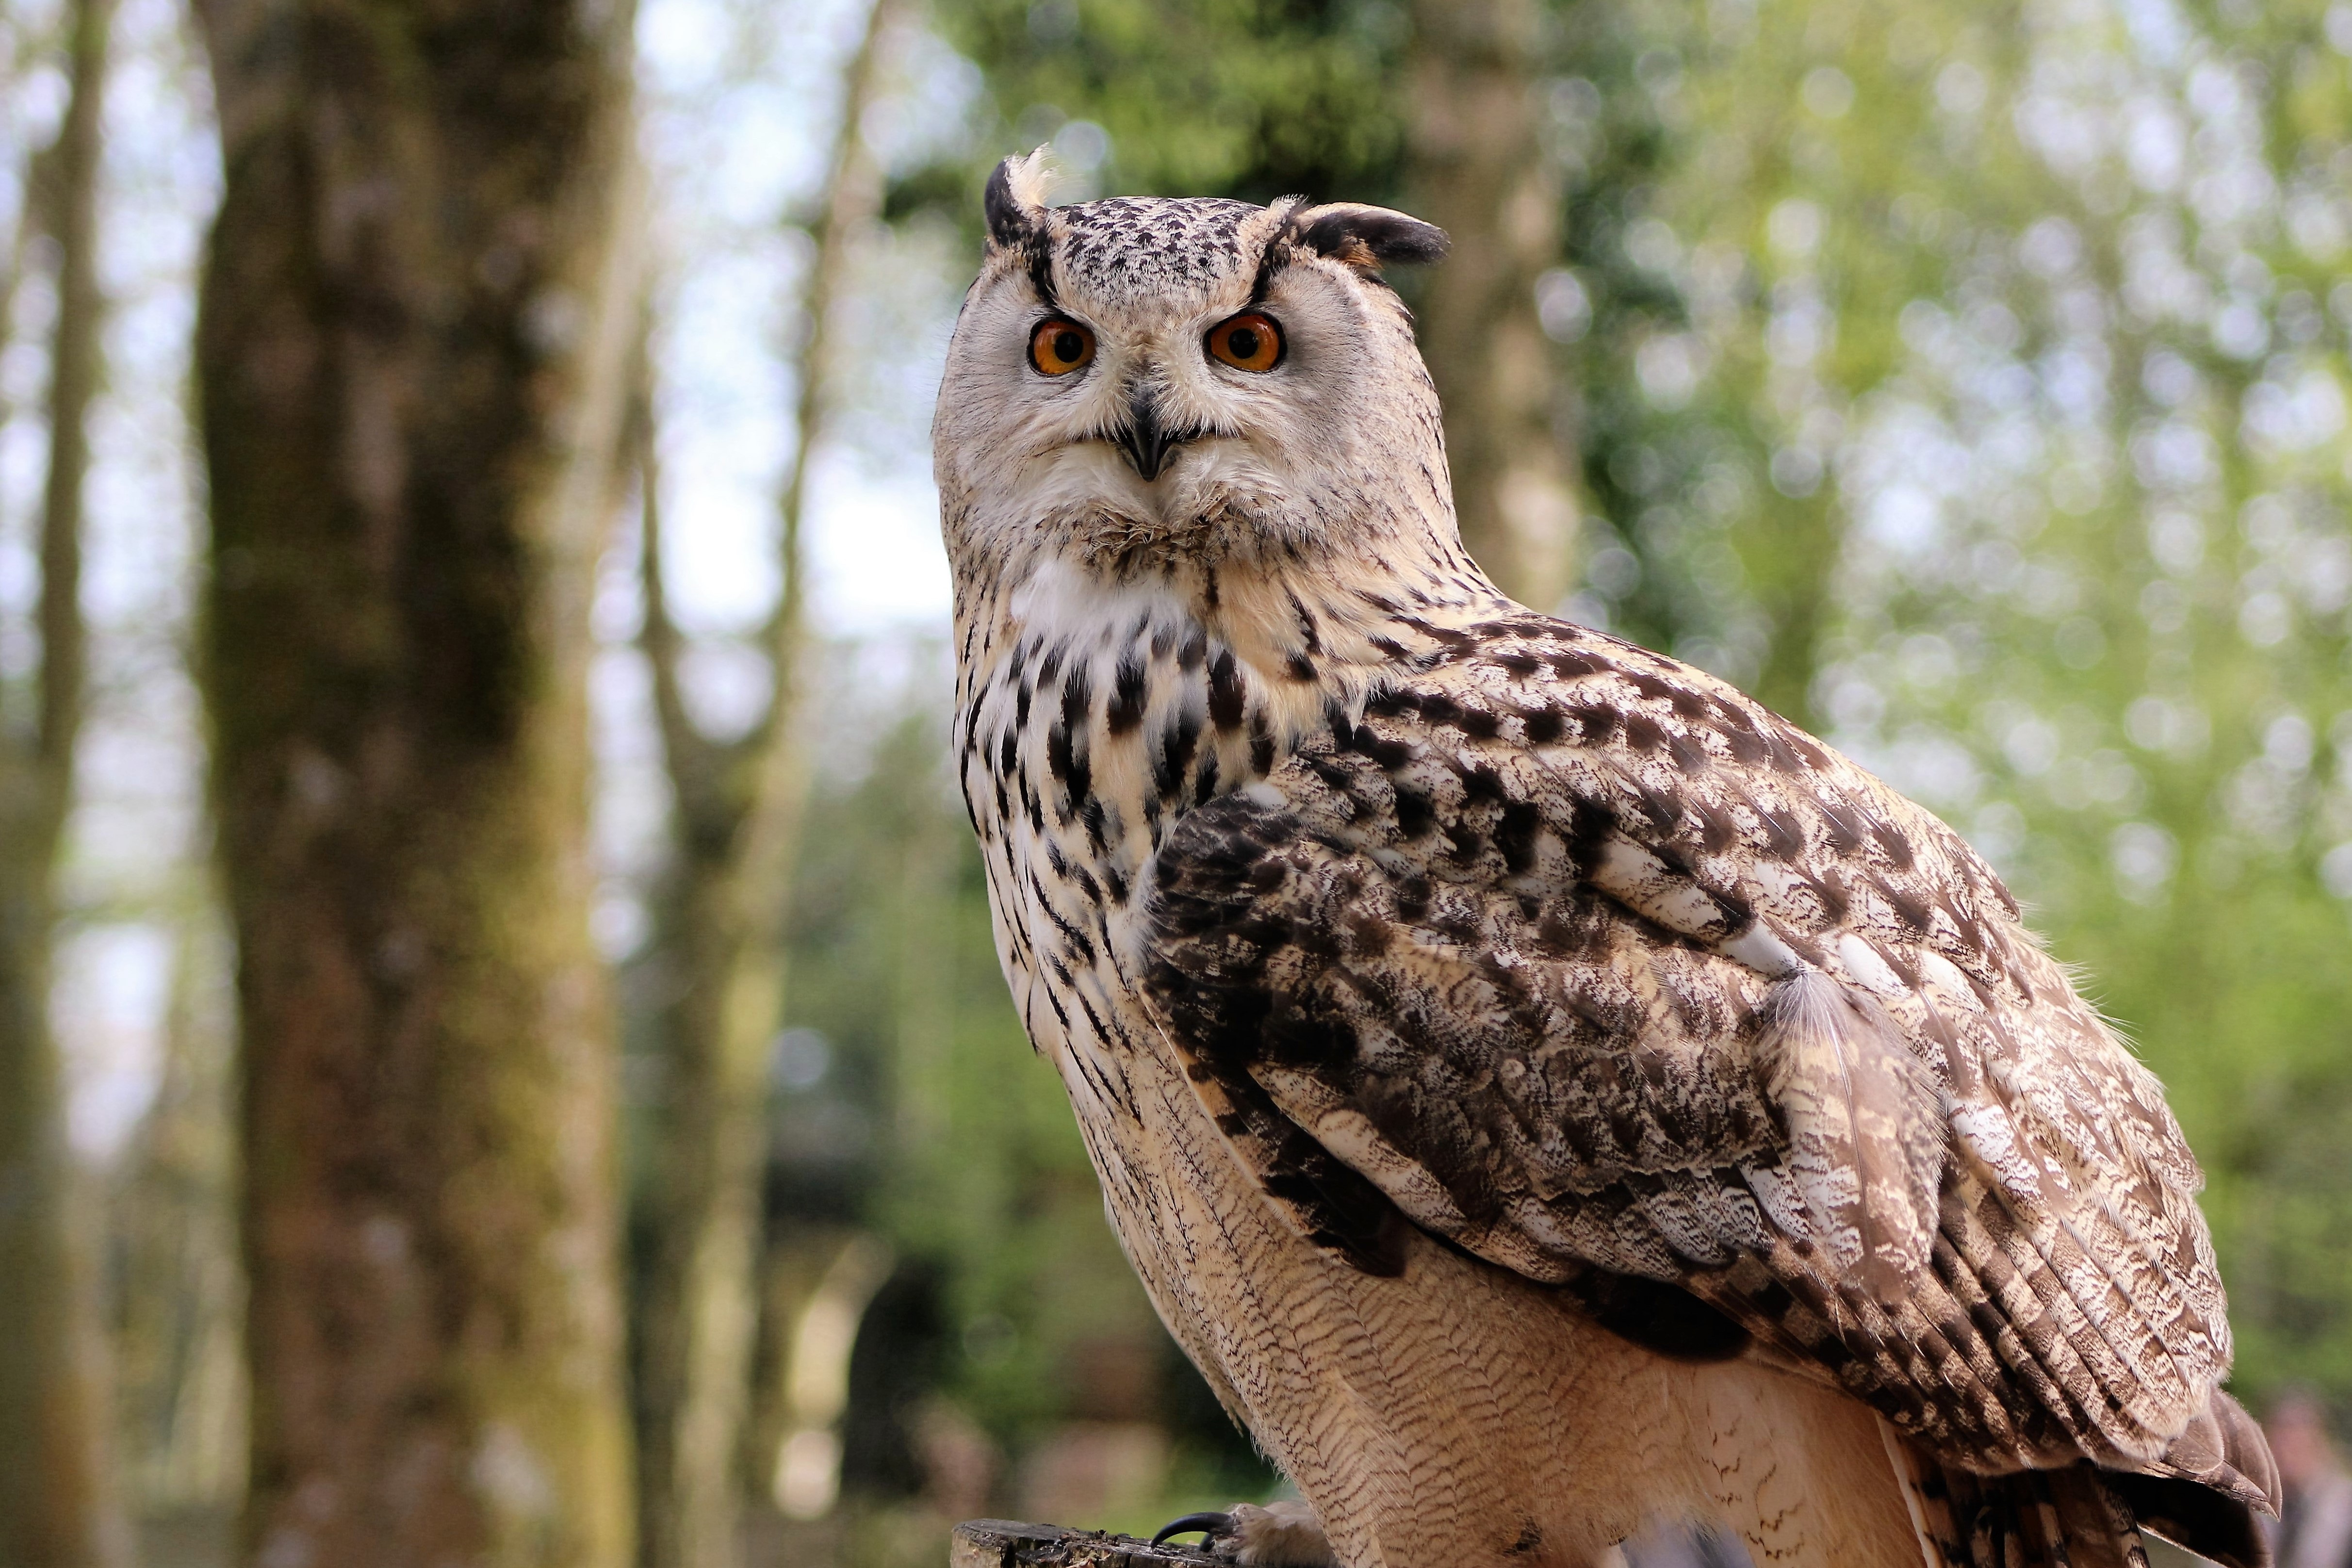
nature, bird, night, wildlife, wild, beak, sitting, natural, predator, owl, avian, fauna, bird of prey, long, mysterious, vertebrate, nocturnal, falcon, prey, long eared, eared, long eared owl